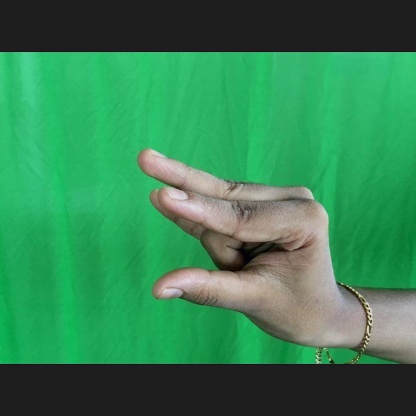
Mudra: Kangulam